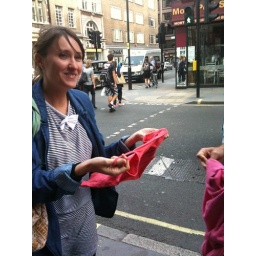
Caro found this dainty pink top in kiwi dave's bag